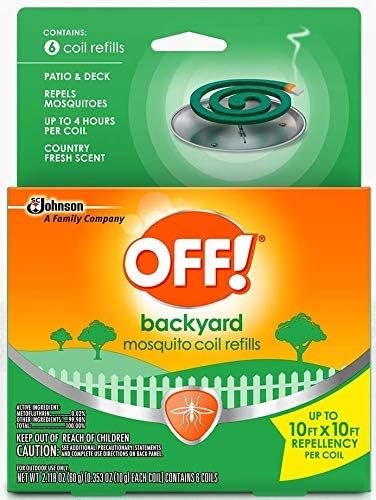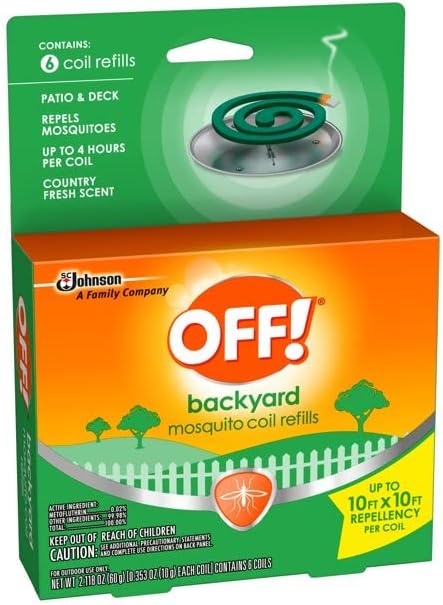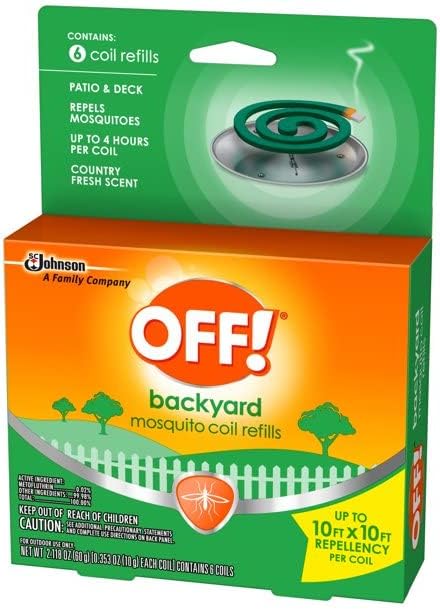
OFF! Mosquito Coil Refills 6 Count (Pack of 6)
Category: Amazon Home
S C Johnson OFF Country Fresh Scent Mosquito Coil III Refills, 6 refills (Pack of 6)
Features: OFF! Mosquito Coil provides up to four hours of protection from mosquitoes & works in semi-confined areas such as porches, patios and other areas where there is minimal breeze | Helps to repel mosquitoes in semi-confined areas such as porches, patios and other areas where there is minimal breeze | OFF! Mosquito Coil will protect an area up to 10 ft x 10 ft | Contains 6 coil refills per pack; Country Fresh scent | Entertain on the patio or just have uninterrupted fun in your backyard with OFF! Mosquito Coil